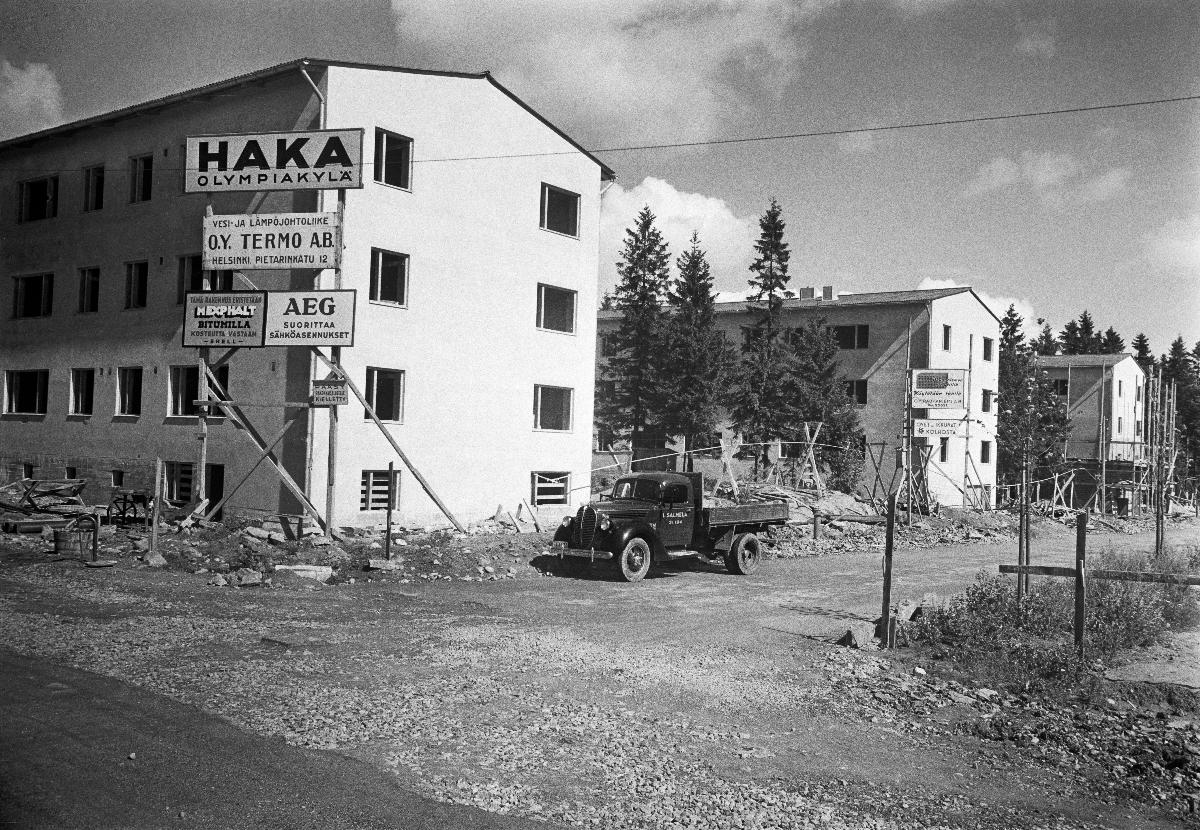
Olympiakylän rakennustyöt
Olympiabyns bygge; The construction of the Olympic village
sisällön kuvaus: Olympiakylän rakennustyömaa Helsingin Käpylässä 1939. content description: The construction site of the Olympic Village in Käpylä, Helsinki 1939. innehållsbeskrivning: Olympiabyns byggplats i Kottby i Helsingfors 1939.
Kuvaaja: Sundström, Hugo, kuvaaja
Vuosi: 1939
Paikka: Suomi, Uusimaa, Helsinki, Käpylä Helsinki; Suomi
Aiheet: HBL; olympialaiset; olympiakylä; Helsingin olympialaiset; rakennukset; rakennustyömaat; Haka; Olympics; olympics; olympic games; Helsinki olympic games; olympic village; construction; construction sites; houses; buildings; building sites; olympiska spelen; olympiader; olympiska spel; Helsingfors olympiad; olympiabyn; bygge; byggplatser; hus; byggnader